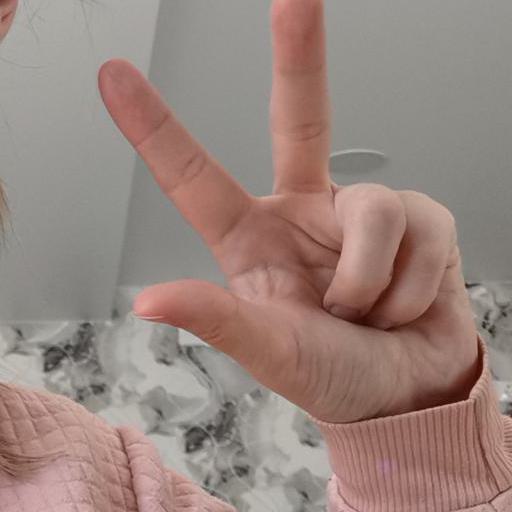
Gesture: three2